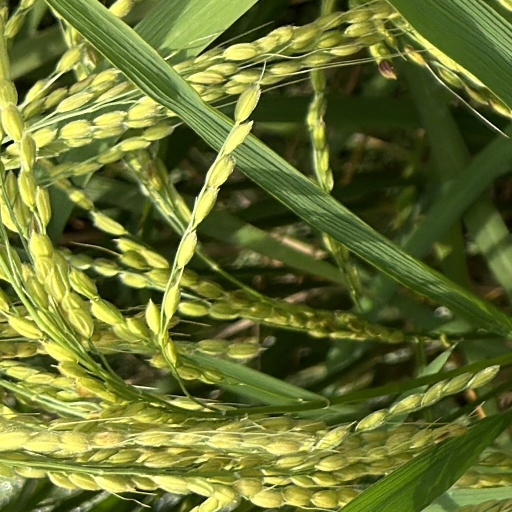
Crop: rice